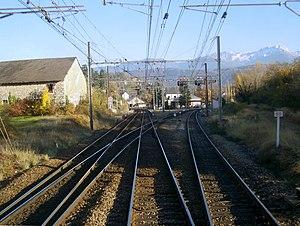
Vue en Savoie sur les lignes ferroviaires à destination de Modane et Bourg-St-Maurice (à gauche) et la jonction avec la ligne du sillon alpin sud pour Grenoble.
La ligne de Grenoble à Montmélian est une ligne ferroviaire française électrifiée à écartement standard et à double voie qui relie Grenoble, préfecture de l'Isère, sur la ligne de Lyon-Perrache à Marseille-Saint-Charles à Montmélian, gare située sur la ligne de Culoz à Modane.